Reapers (Mass Effect)

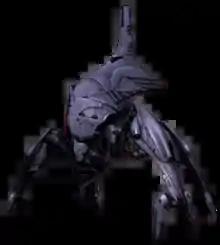
3D model of a Reaper Destroyer, as presented in "The Art of the Mass Effect Universe" (2012)

The Reapers are a fictional fleet of sentient starships that serve as the main antagonists of the "Mass Effect" trilogy. The design of the Reapers was inspired by H. P. Lovecraft's Cthulhu Mythos deities. Within the series, the Reapers are cosmic horrors that cause galactic-level mass extinctions every fifty-thousand years. The Reapers and their technology are capable of brainwashing organic life through a mind control process called indoctrination. The Reapers employ servants who are often altered into synthetic-organic life forms. The Citadel at the heart of the relay system is a massive trap set by the Reapers; they guide rising civilizations along the same technological paths and encourage them to set up a central government on the Citadel itself. All this makes it much easier for the Reapers to harvest the galaxy, because everyone is dependent on the relays that they control.